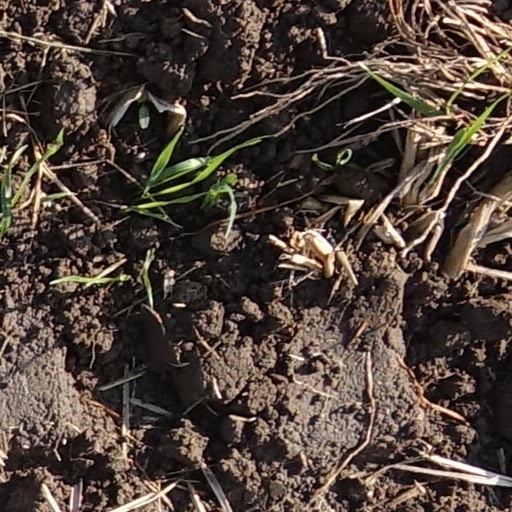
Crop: wheat